Joseph Sadan

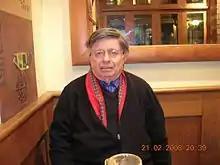

Joseph Sadan (January 17, 1939 – January 25, 2025) was emeritus professor in the Department of Arabic and Islamic Studies at the Tel-Aviv University. He has also taught and research at the Hebrew University of Jerusalem and research institutions in Europe, as well as at Haifa University and Menashe College. Sadan studied at the Hebrew University (1958–1963) where he received his BA and MA degrees (Profs. Joshua Blau, Eliahu Ashtor, M.J. Kister and others). Between 1965 and 1969/70 he worked on his Ph.D. thesis at the Sorbonne in Paris (Profs. Claude Cahen, Charles Pellat and Jeanine Sourdel-Thomine). The subject of the dissertation was furniture in the Middle East in medieval times. In 1989 he was promoted to Full Professor and retired in 2007. He held the Irene Helmus Chair for Arabic Literature until October 2009.